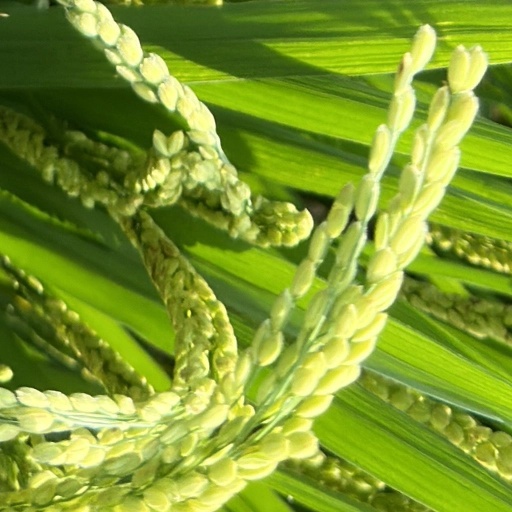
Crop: rice